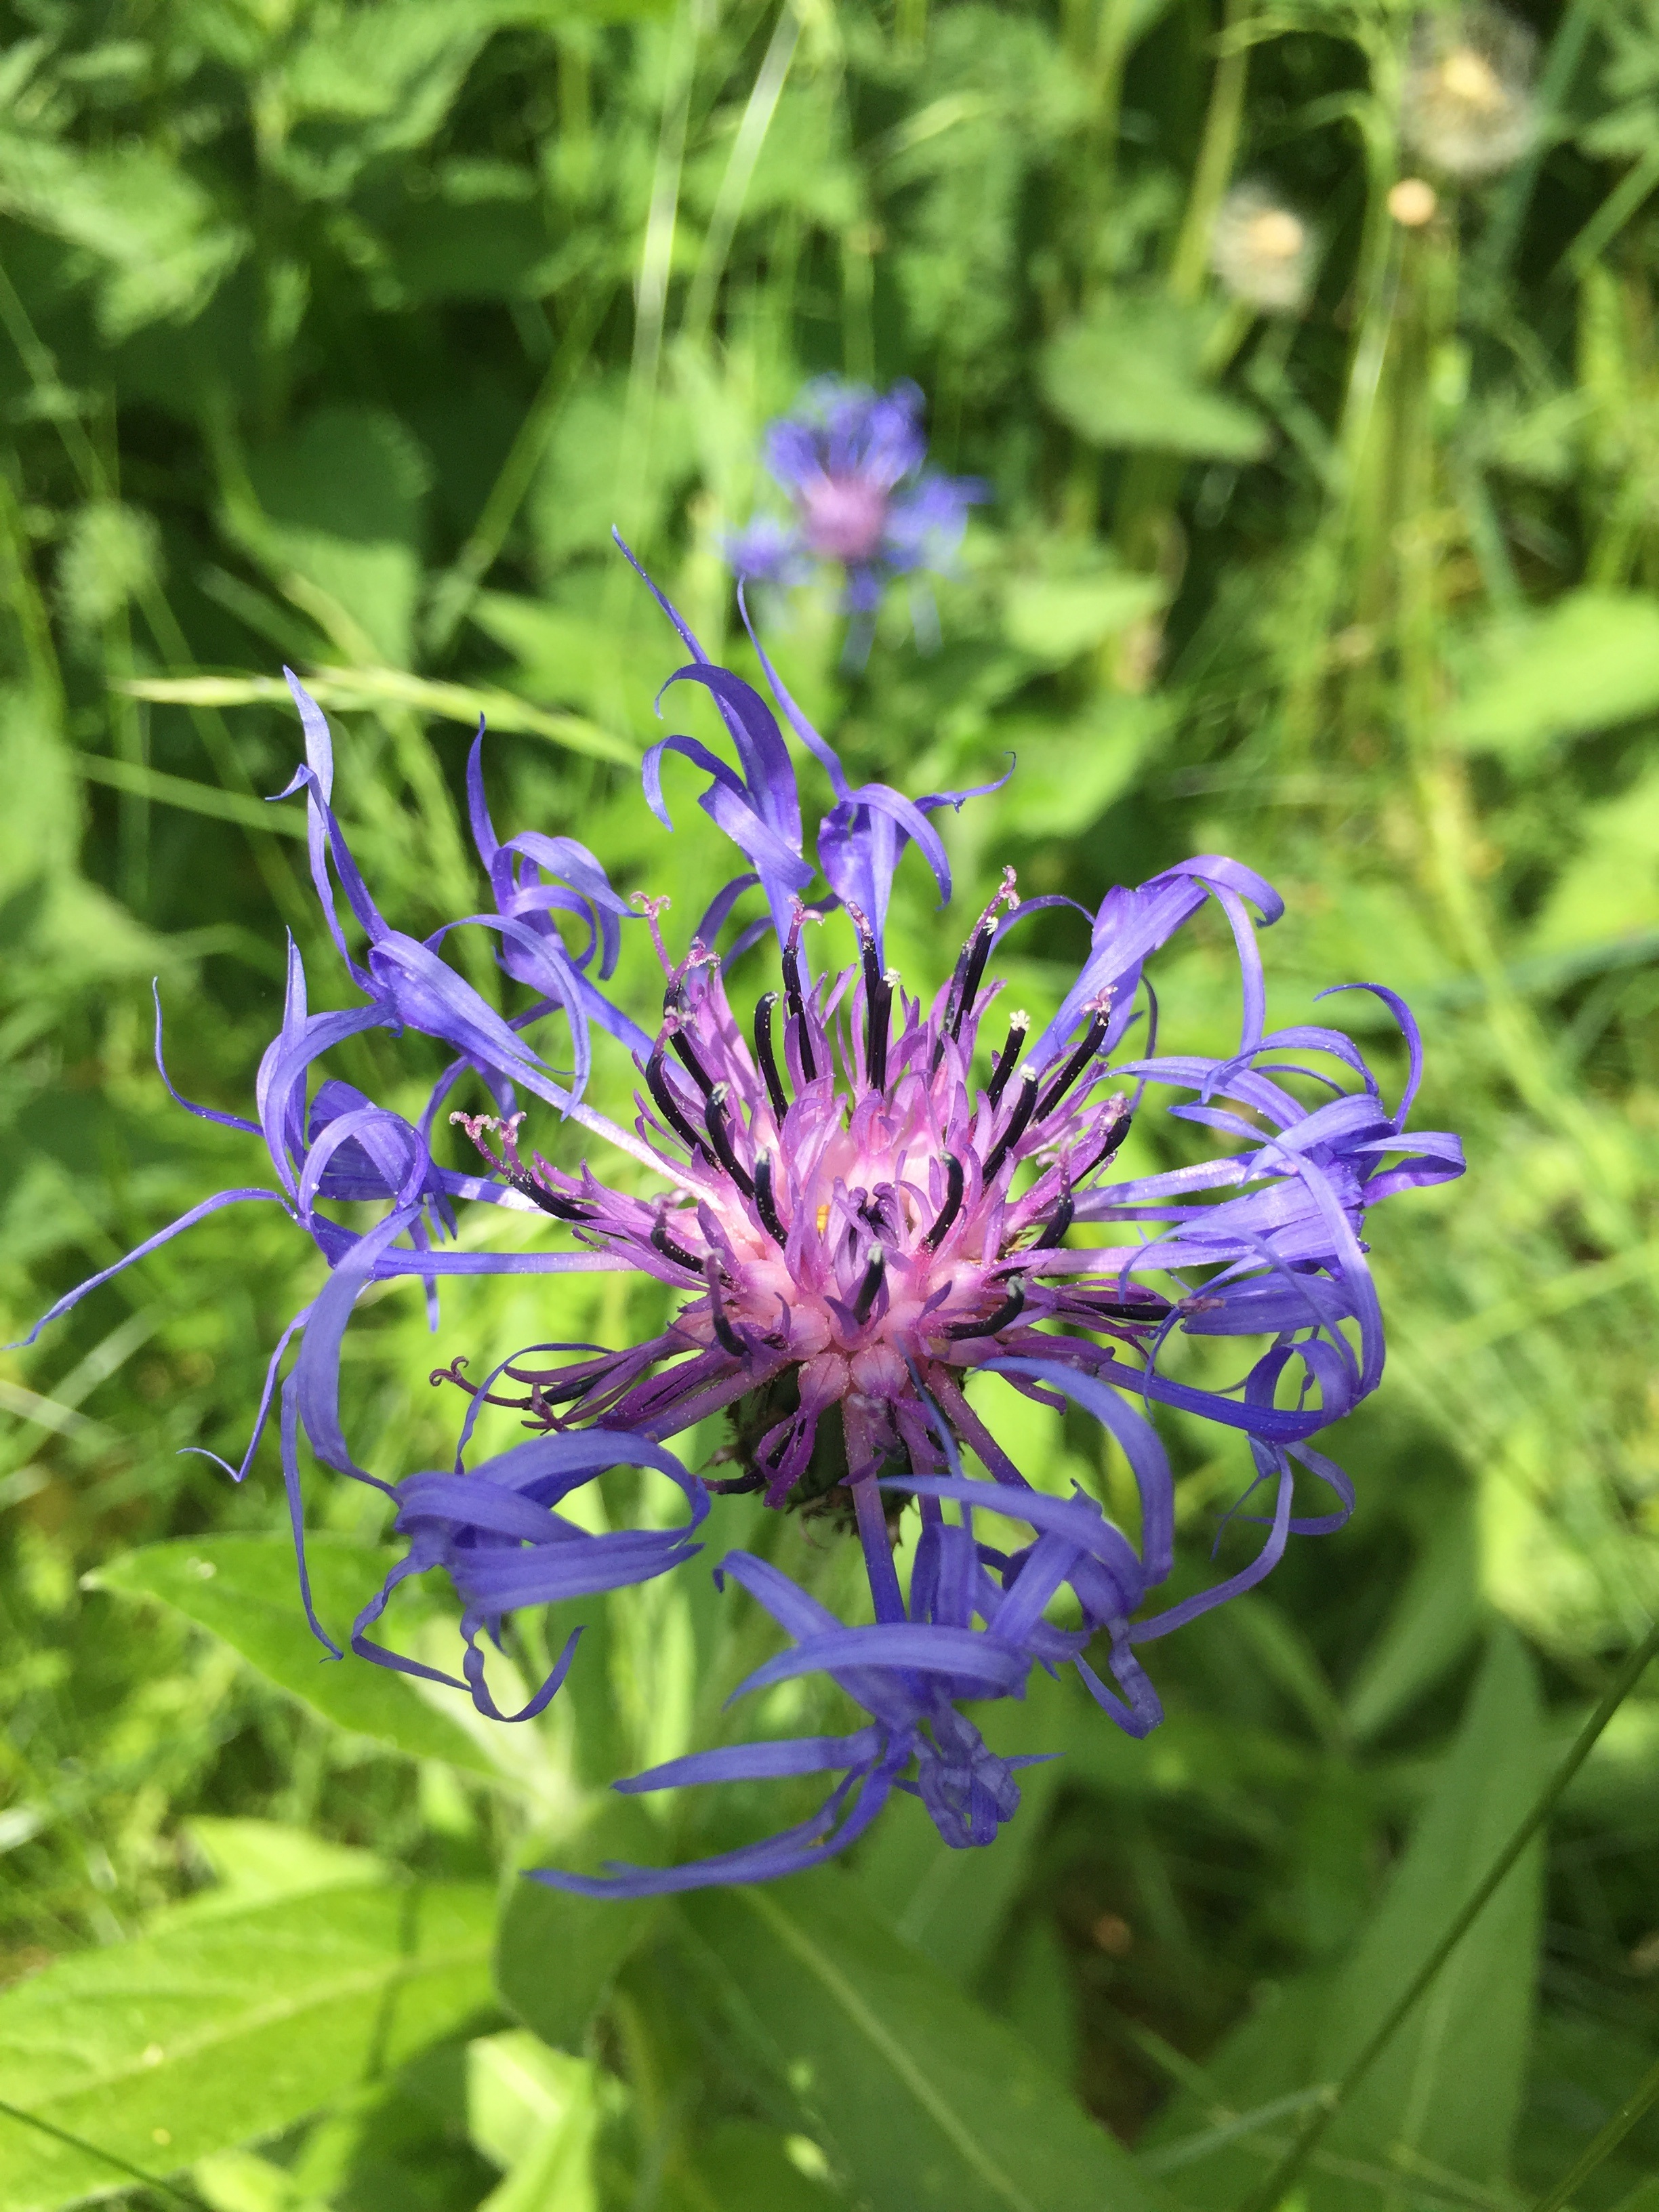
nature, plant, meadow, prairie, flower, summer, herb, botany, garden, flora, wildflower, cornflower, midsummer, flowering plant, bellflower family, annual plant, land plant